House of A. I. Lobkova

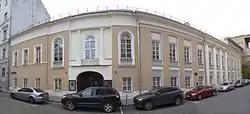

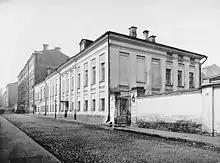
House of A. I. Lobkova in 1913

The House of AI Lobkova is located in the center of Moscow (Kozitsky Pereulok, house 5). It was built in the late 18th century. It has the status of an object of cultural heritage of federal significance. At present the house is occupied by the State Institute of Art Studies.